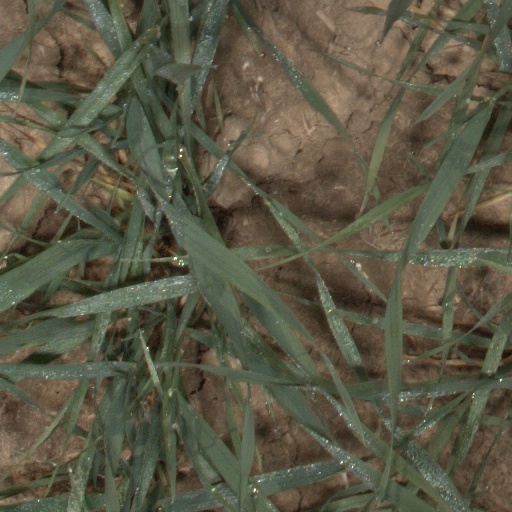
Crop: wheat